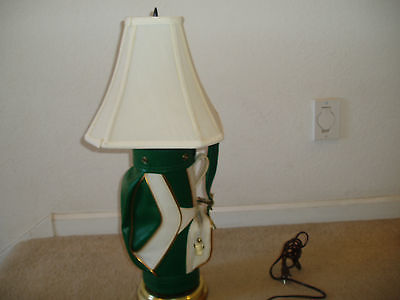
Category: lamp